Percy Williams Bridgman

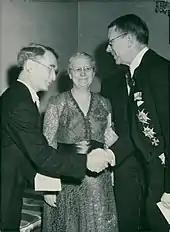
Bridgman with wife and Gustaf VI Adolf of Sweden in Stockholm in 1946

Bridgman married Olive Ware (1882-1972), of Hartford, Connecticut, in 1912. Ware's father, Edmund Asa Ware, was the founder and first president of Atlanta University. The couple had two children and were married for nearly 50 years, living most of that time in Cambridge. The family also had a summer home in Randolph, New Hampshire, where Bridgman was known as a skilled mountain climber.